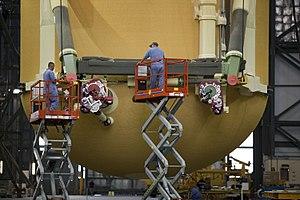
Le réservoir externe était un des trois composants de la navette spatiale américaine. Attaché à l'orbiteur, il alimentait les trois moteurs principaux SSME de celui-ci en hydrogène liquide et oxygène liquide au cours de l'ascension du vaisseau. Ce réservoir comprenait trois parties, le réservoir d'oxygène liquide à l'avant, le réservoir d'hydrogène liquide à l'arrière, et la section inter-réservoirs entre les deux. C'est le seul élément de la navette qui n'était pas réutilisé, puisqu'il était détruit au cours de sa chute dans l'atmosphère. C'est également le seul élément à n'avoir connu aucune défaillance pendant toute la durée du programme.